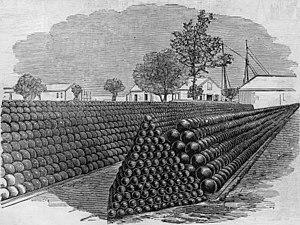
L'empilement compact est la manière d'agencer des sphères dans l'espace afin d'avoir la plus grande densité de sphères, sans que celles-ci se recouvrent.